Barry Rogers

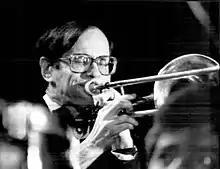

Born in The Bronx, he descended from Polish Jews and was raised in Spanish Harlem. His family (original name: Rogenstein) possessed a strong musicality. His father and several of his uncles sang in the choir of Joseph Rosenblatt, and his mother taught in Africa and Mexico, inspiring an interest in music from other nations. Mambo and jazz popular in his neighbourhood.